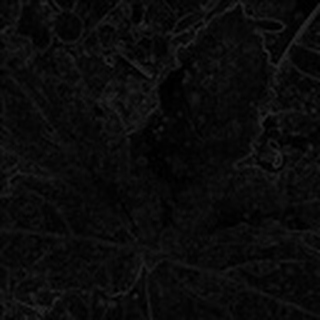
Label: cotton_powdery_mildew